Kingdom of Cochin

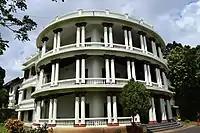
Hill Palace, the main palace

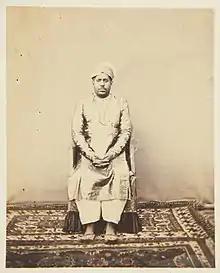
Rama Varma XIV, The Rajah of Cochin in 1868

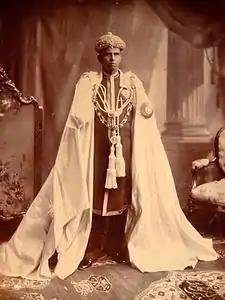
Rama Varma XV better known as His Abdicated Highness

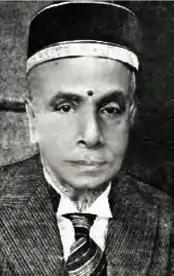
Maharaja Kerala Varma Thampuran a.k.a. Aikya Keralam Thampuran

The Paliath Achan of the Paliam family of Chendamangalam, played an important part in the politics of Cochin State since the early seventeenth century, and held hereditary rights to the ministership of Cochin. The Paliath Achan was the most powerful person after the king, and he sometimes exerted more power than the king. The "Paliyam swaroopam", was second to the "Perumpadappu swaroopam in terms of power but much larger in terms of wealth and land owned."